Rutsweiler an der Lauter

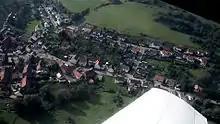
Aerial view

Rutsweiler an der Lauter is an – a municipality belonging to a , a kind of collective municipality – in the Kusel district in Rhineland-Palatinate, Germany. It belongs to the "Verbandsgemeinde" Lauterecken-Wolfstein. Rutsweiler an der Lauter is one of two places in the Kusel district named Rutsweiler. The other is Rutsweiler am Glan, lying some 13 km to the west-southwest.